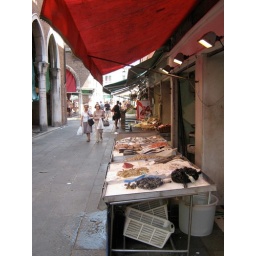
Venetian fish market in the morning